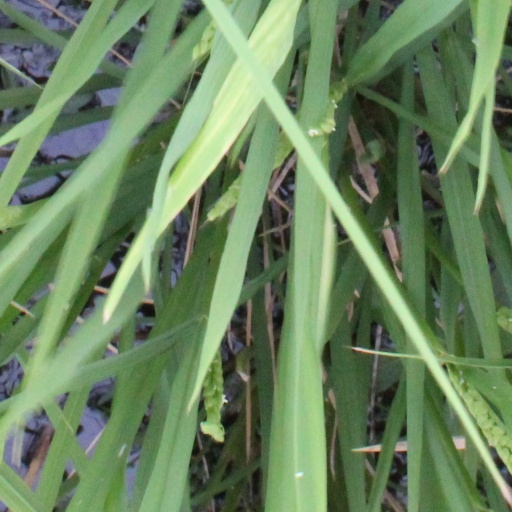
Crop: rice